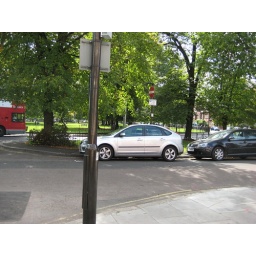
Where the proposed bus stands will be, to let off commuters, where the silver and black car are in the photo.